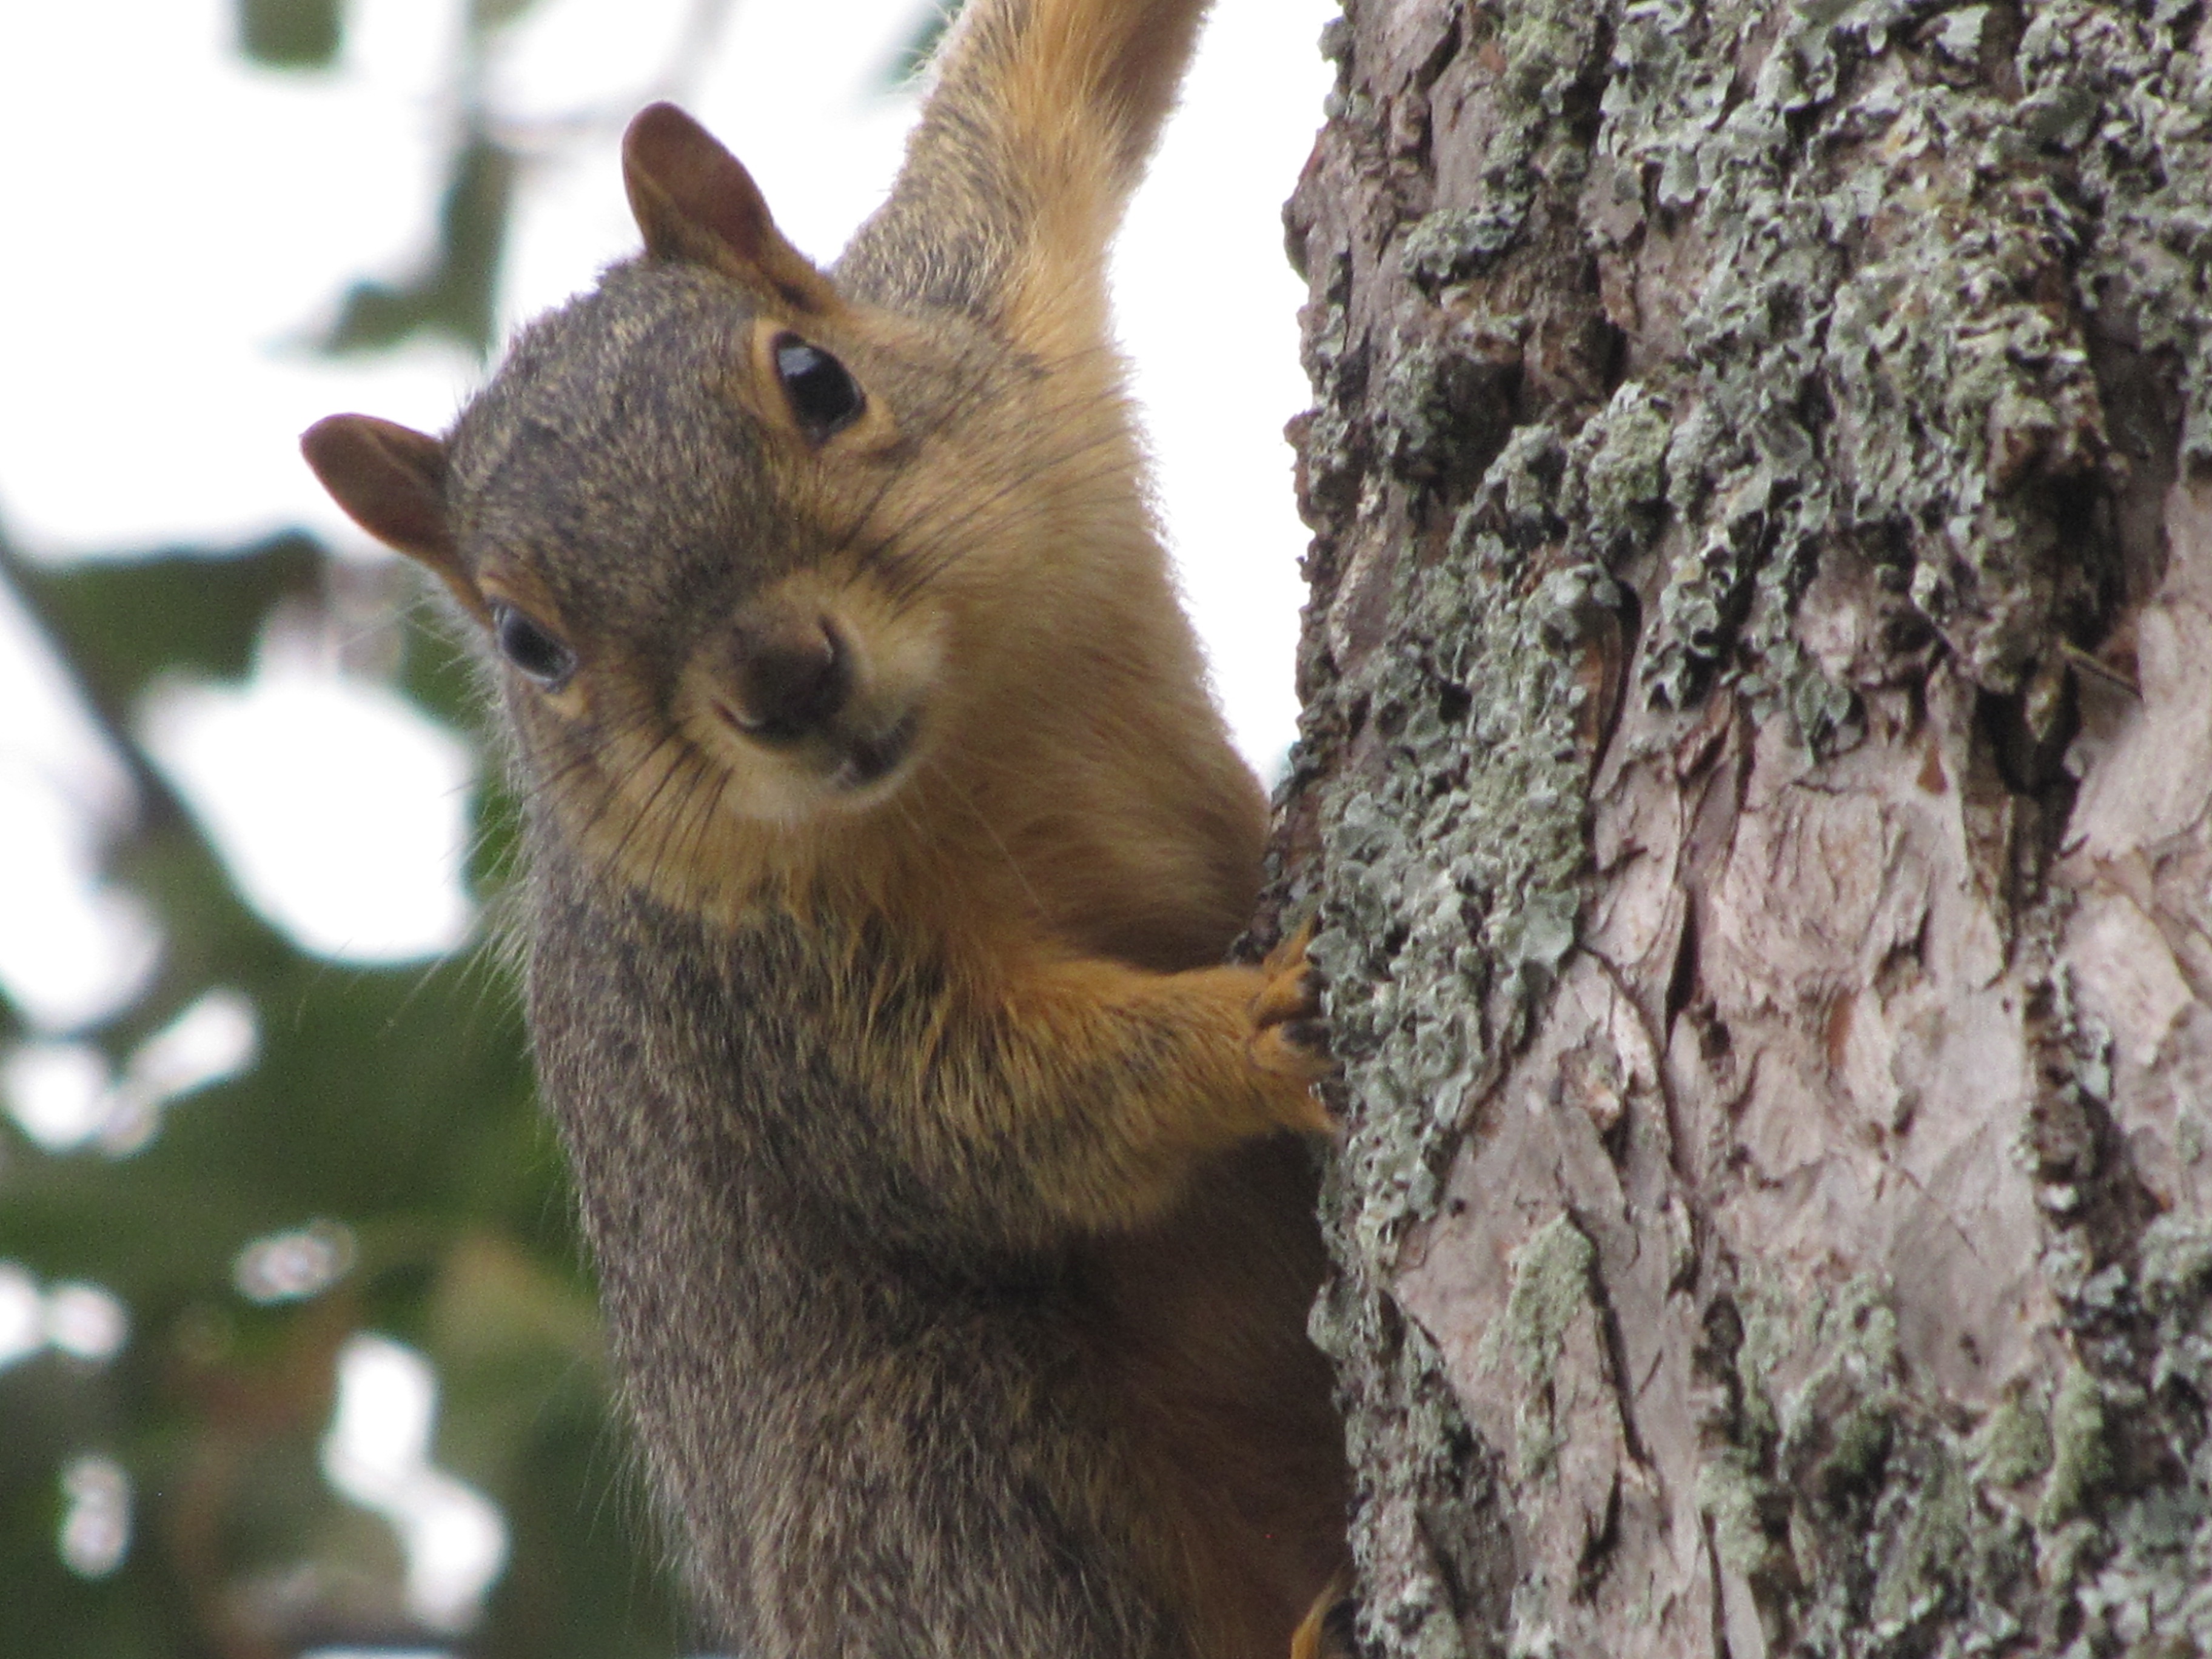
wildlife, mammal, squirrel, rodent, fauna, vertebrate, chipmunk, fox squirrel